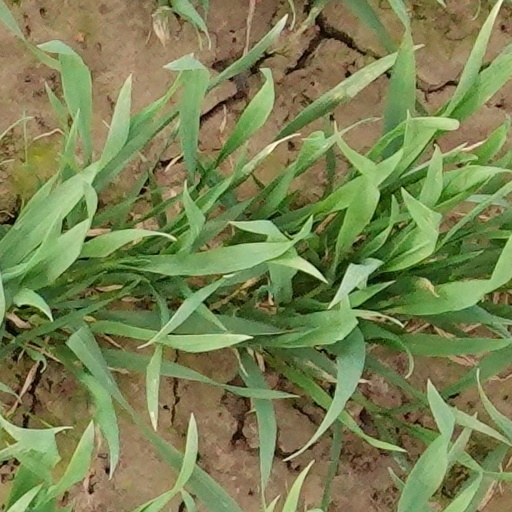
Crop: wheat